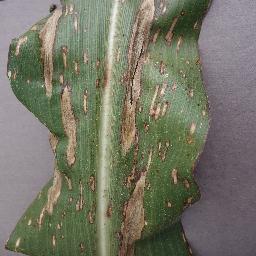
Label: Corn_(Maize)___Northern_Leaf_Blight